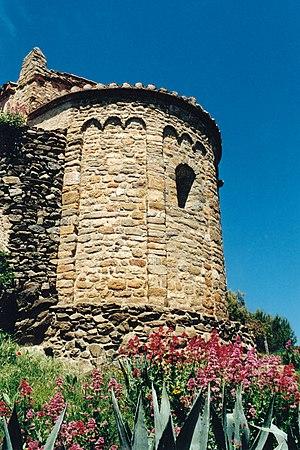
France - Pyrénées-Orientales - Conflent - Arboussols - Église Notre-Dame des Escaliers de Marcevol
L'église Notre-Dame des Escaliers de Marcevol ou église Sainte-Marie-des-Grades de Marcevol est une église romane située à Arboussols, dans le département français des Pyrénées-Orientales en région Occitanie.